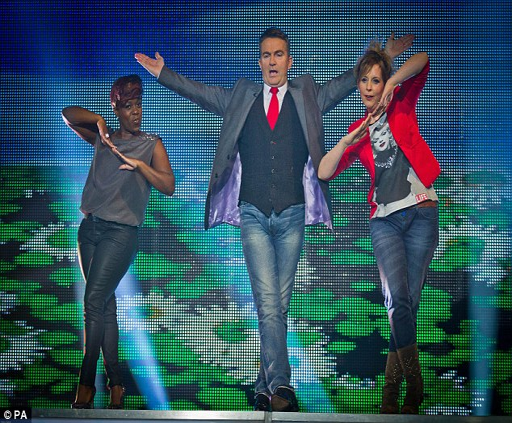
in good spirits : the members of the panel showed off their moves too as they took to the stage